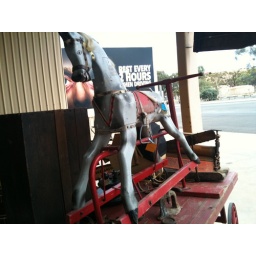
now, it's too late for you and your white horse to come around - taylor swift